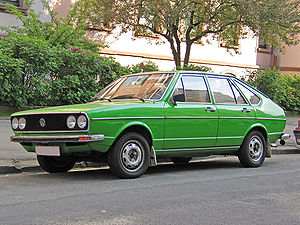
Volkswagen Passat B1 / Generelt
Volkswagen Passat B1 er den mellem foråret 1973 og efteråret 1980 byggede, første generation af Volkswagen Passat, som er en stor mellemklassebil. Modellen var i vidt omfang identisk med den i efteråret 1972 introducerede Audi 80 B1.